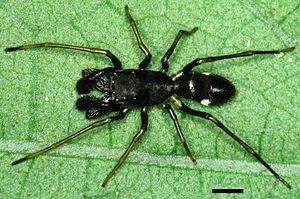
Sarinda est un genre d'araignées aranéomorphes de la famille des Salticidae.